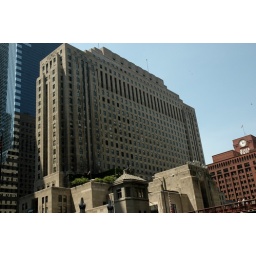
My dad's old office was in this building